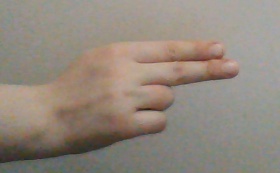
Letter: ain